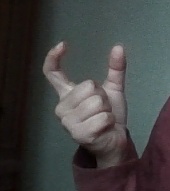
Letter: nun